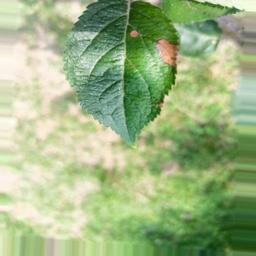
Label: Alternaria